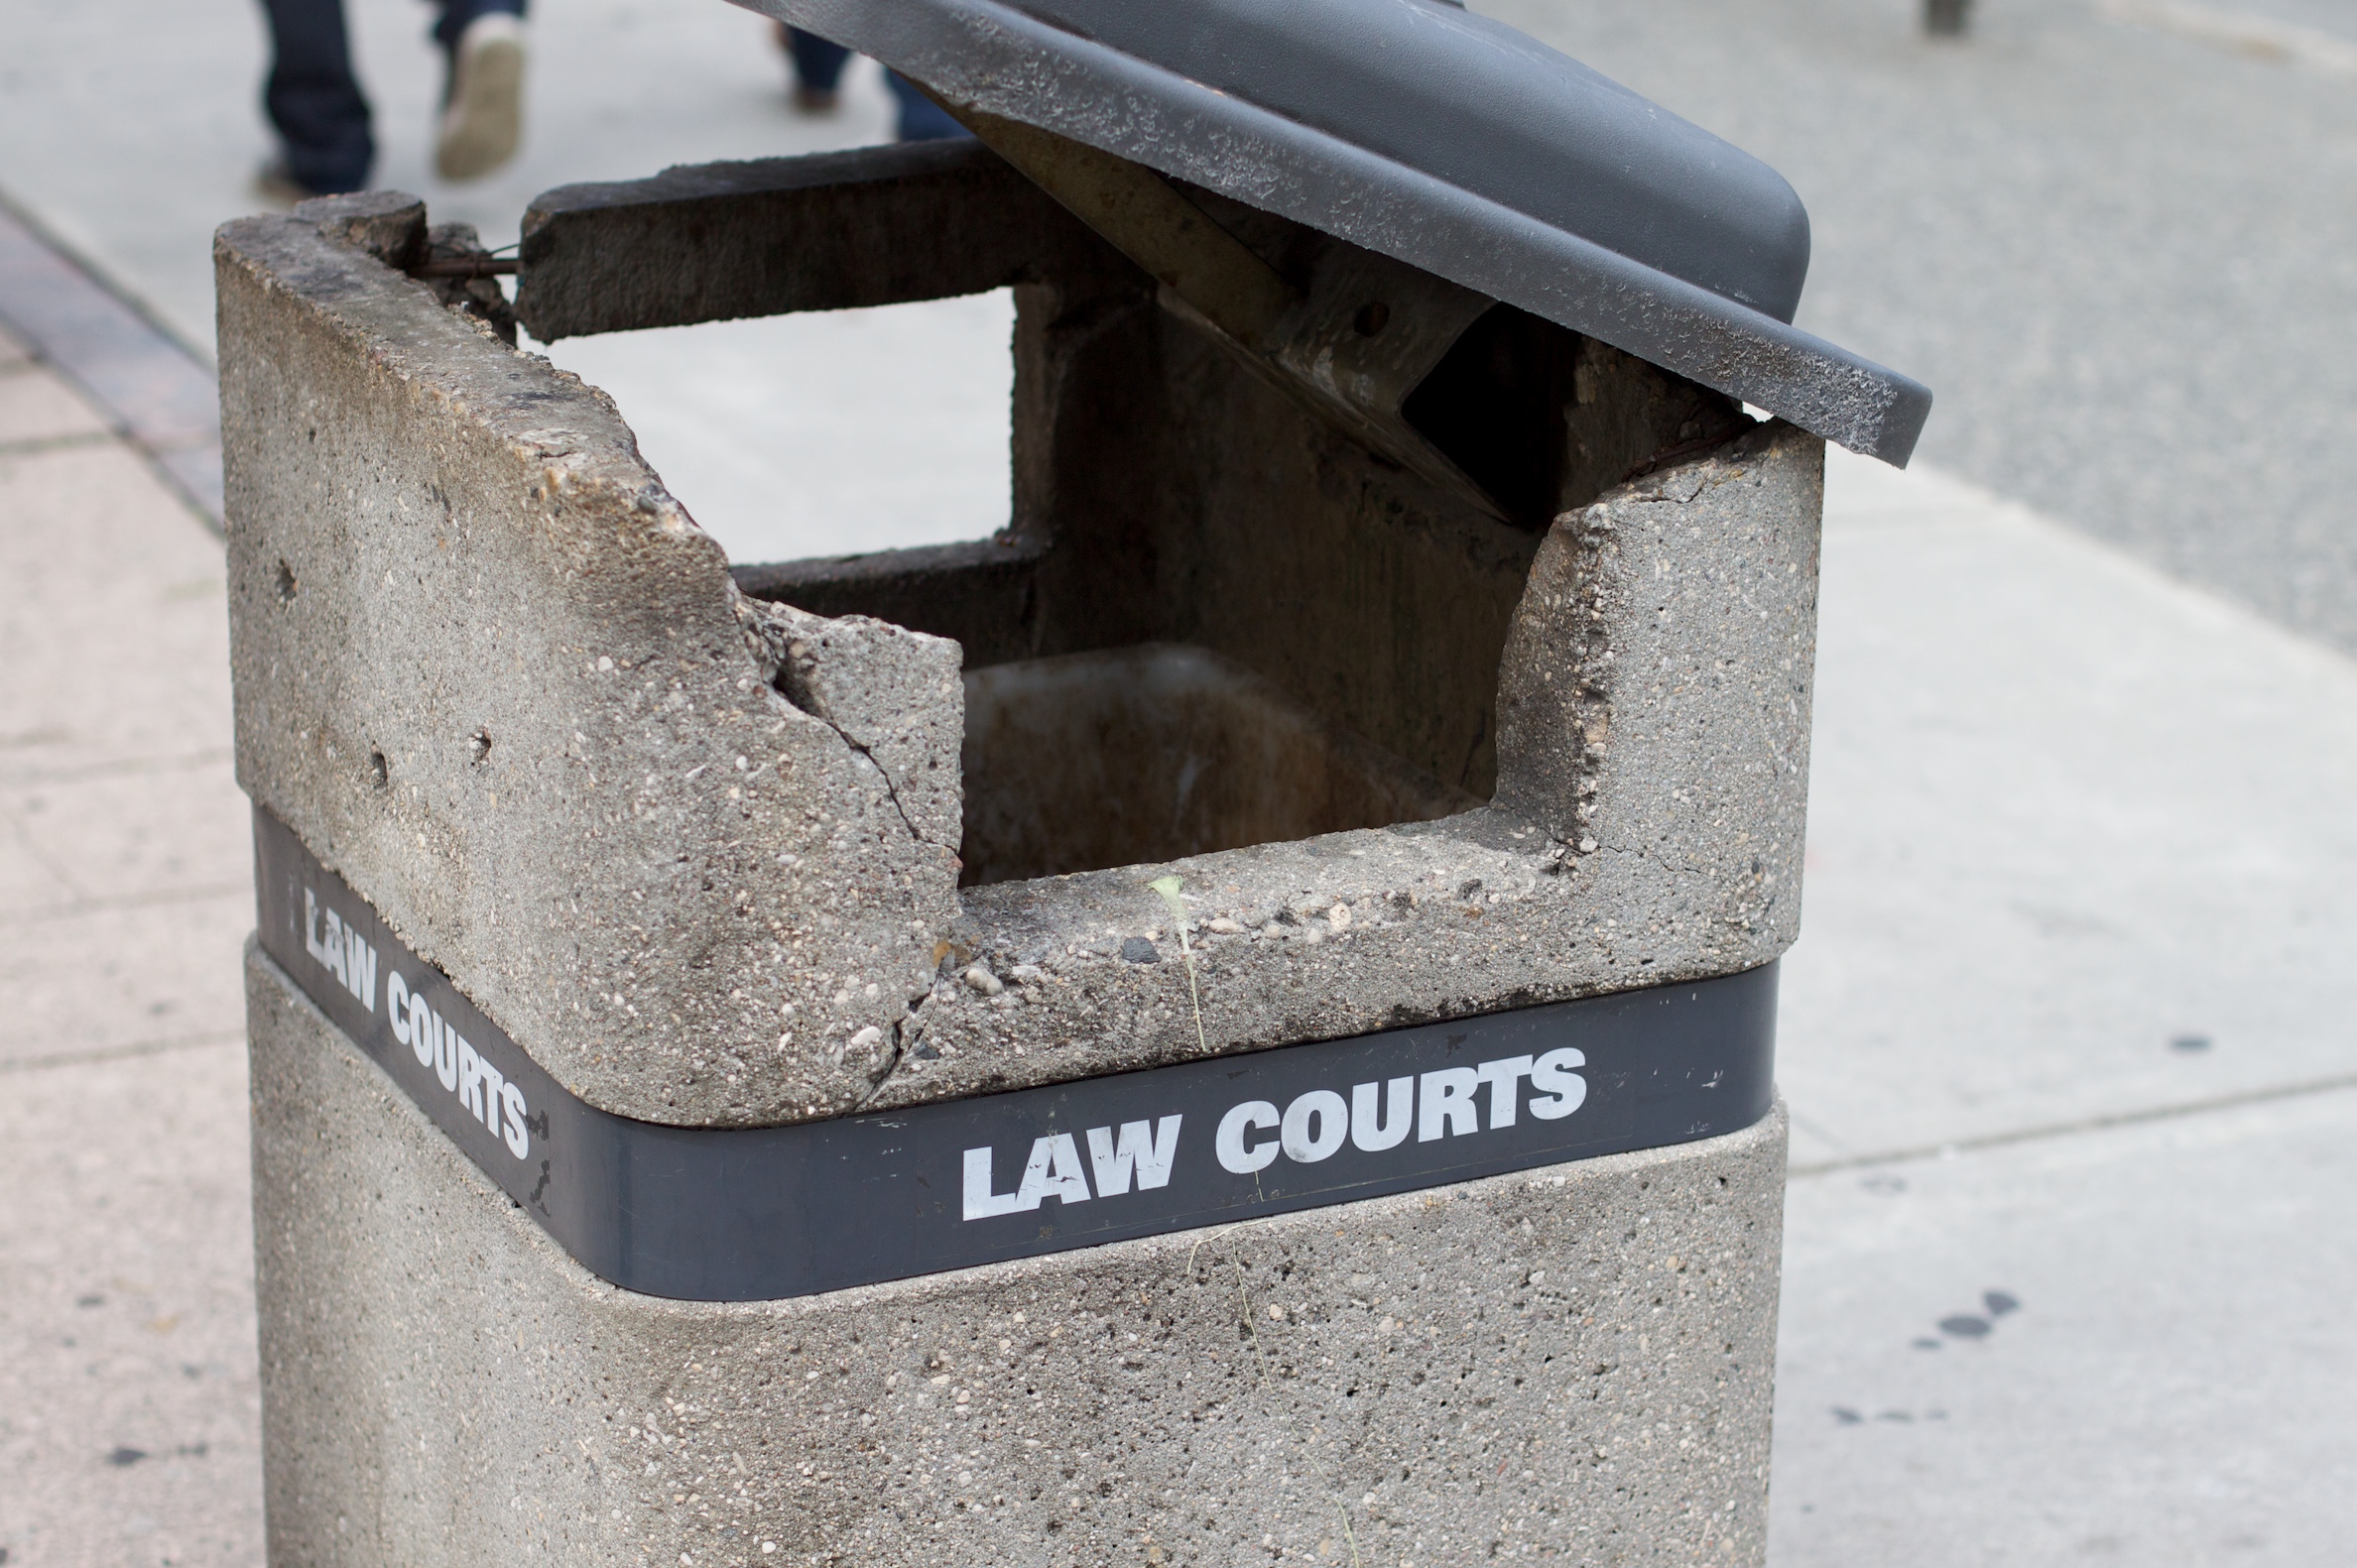
vancouver, material